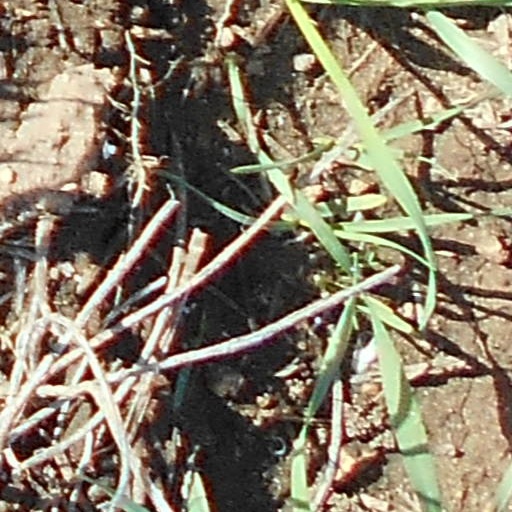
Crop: wheat